Yvan Rodic

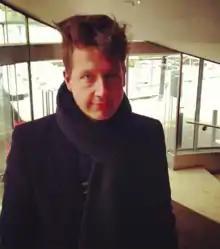
Rodic at Stockholm Fashion Week, 2013

Yvan Rodic, also known as FaceHunter, is a Swiss fashion photographer and digital nomad called "The King of street style photography" by CNN. He travels the world photographing people at cultural and fashion events. He began a blog in 2006, and has since contributed to brands such as Armani, Esprit, and Volvo, among others.